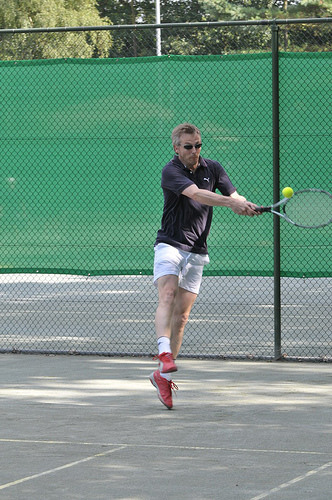
một nam vận động viên tennis đang dùng vợt để đánh bóng